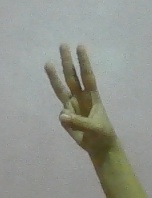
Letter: thaa